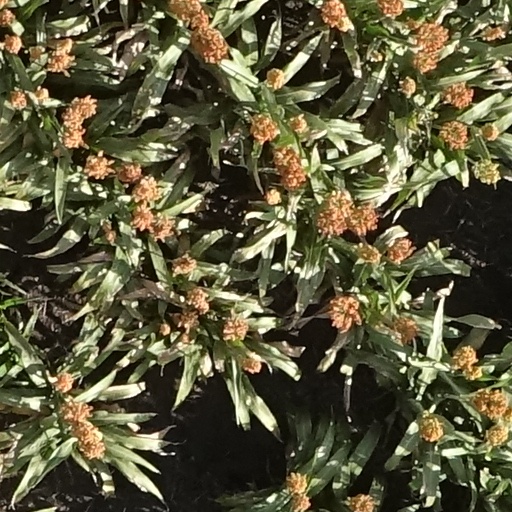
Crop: sorghum